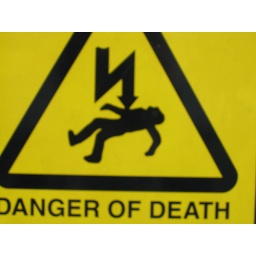
Death by road sign